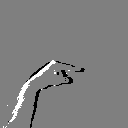
ASL letter: g